Prestonpans Town Hall

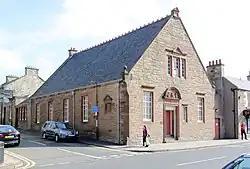
Prestonpans Town Hall

Prestonpans Town Hall is a municipal building on the High Street of Prestonpans, East Lothian, Scotland. The building, which is largely used as a community events venue, is a Category C listed building.